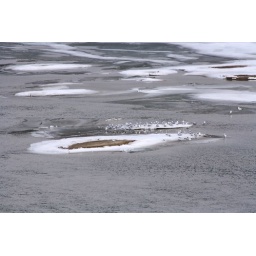
Seagulls on a sand bar in the Mississippi River near the Chain of Rocks bridge.